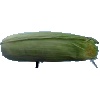
Label: Corn Husk 1